Finishing (bookbinding)

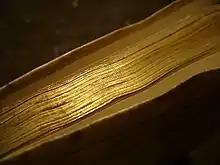
The gilded page edges of Robert Hayman's "Quodlibets", a book published in the hand-press period

In bookbinding, finishing refers to the process of decorating the outside of a book, including the lettering of the spine and covers, any additional tooling, and any inlays and onlays. Finishing can also include the gilding or other decoration of the edges of the book's pages.